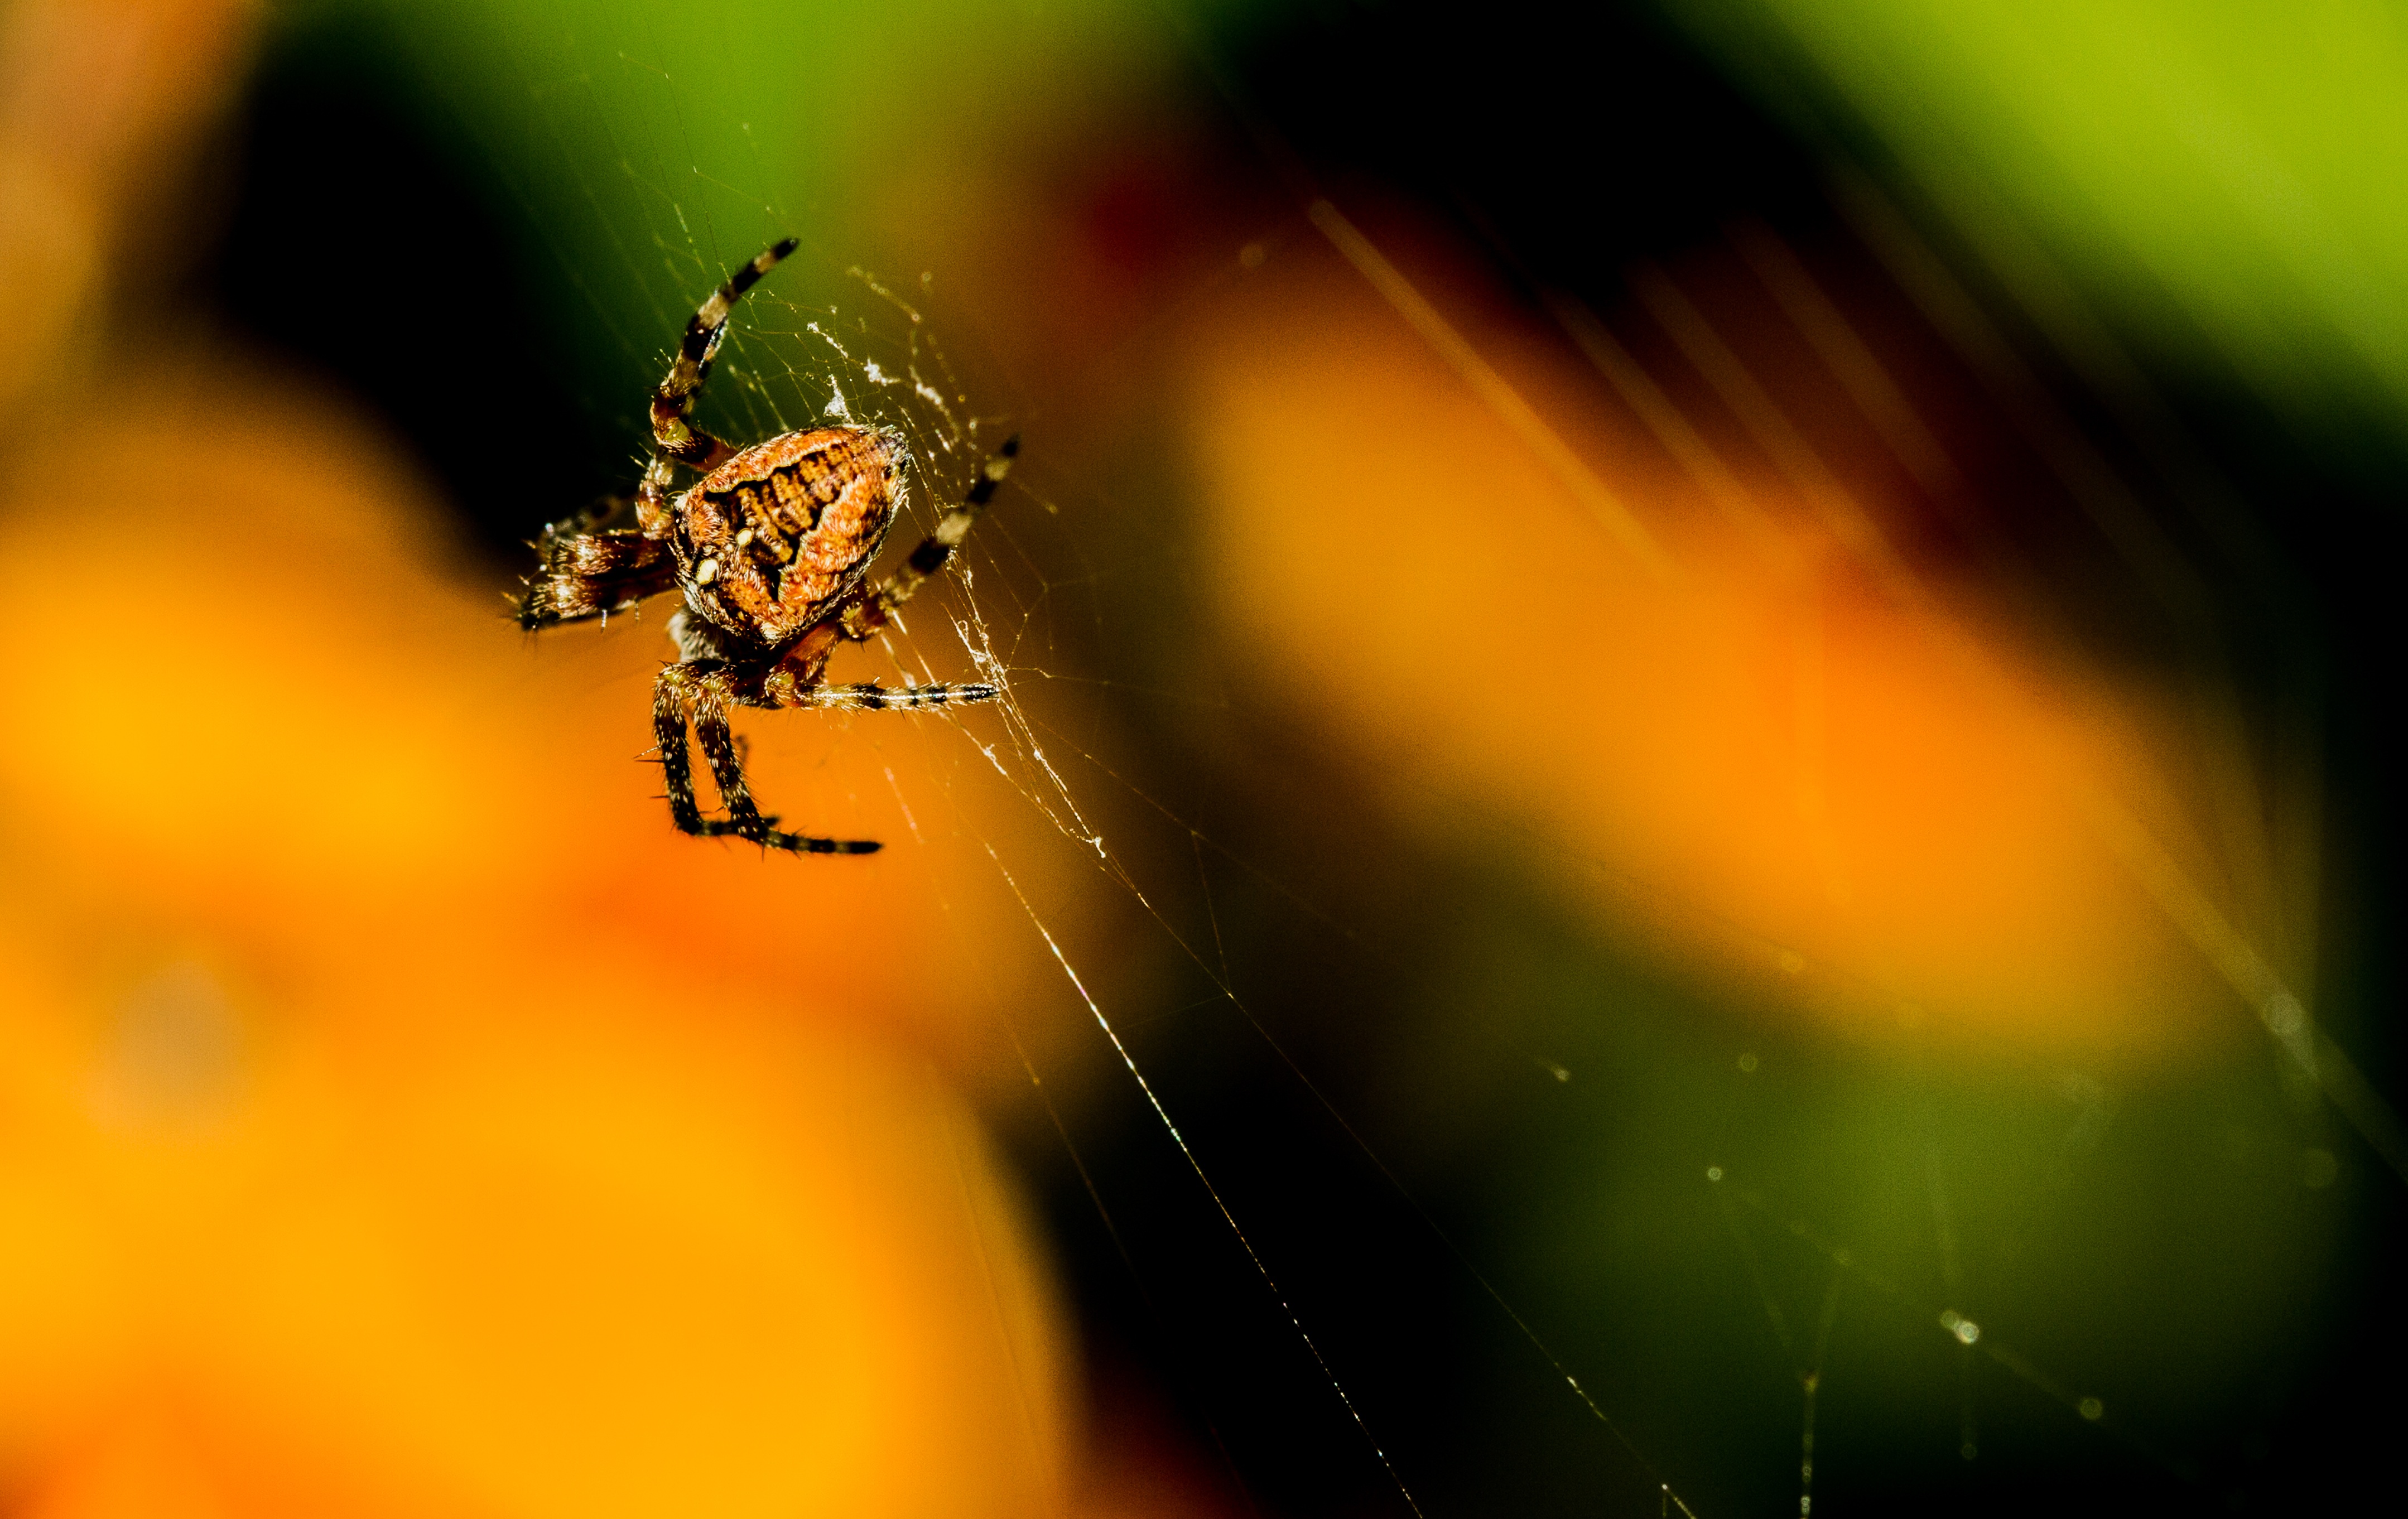
nature, photography, sunlight, leaf, flower, web, green, insect, yellow, fauna, invertebrate, spider web, cobweb, close up, spider, macro photography, computer wallpaper